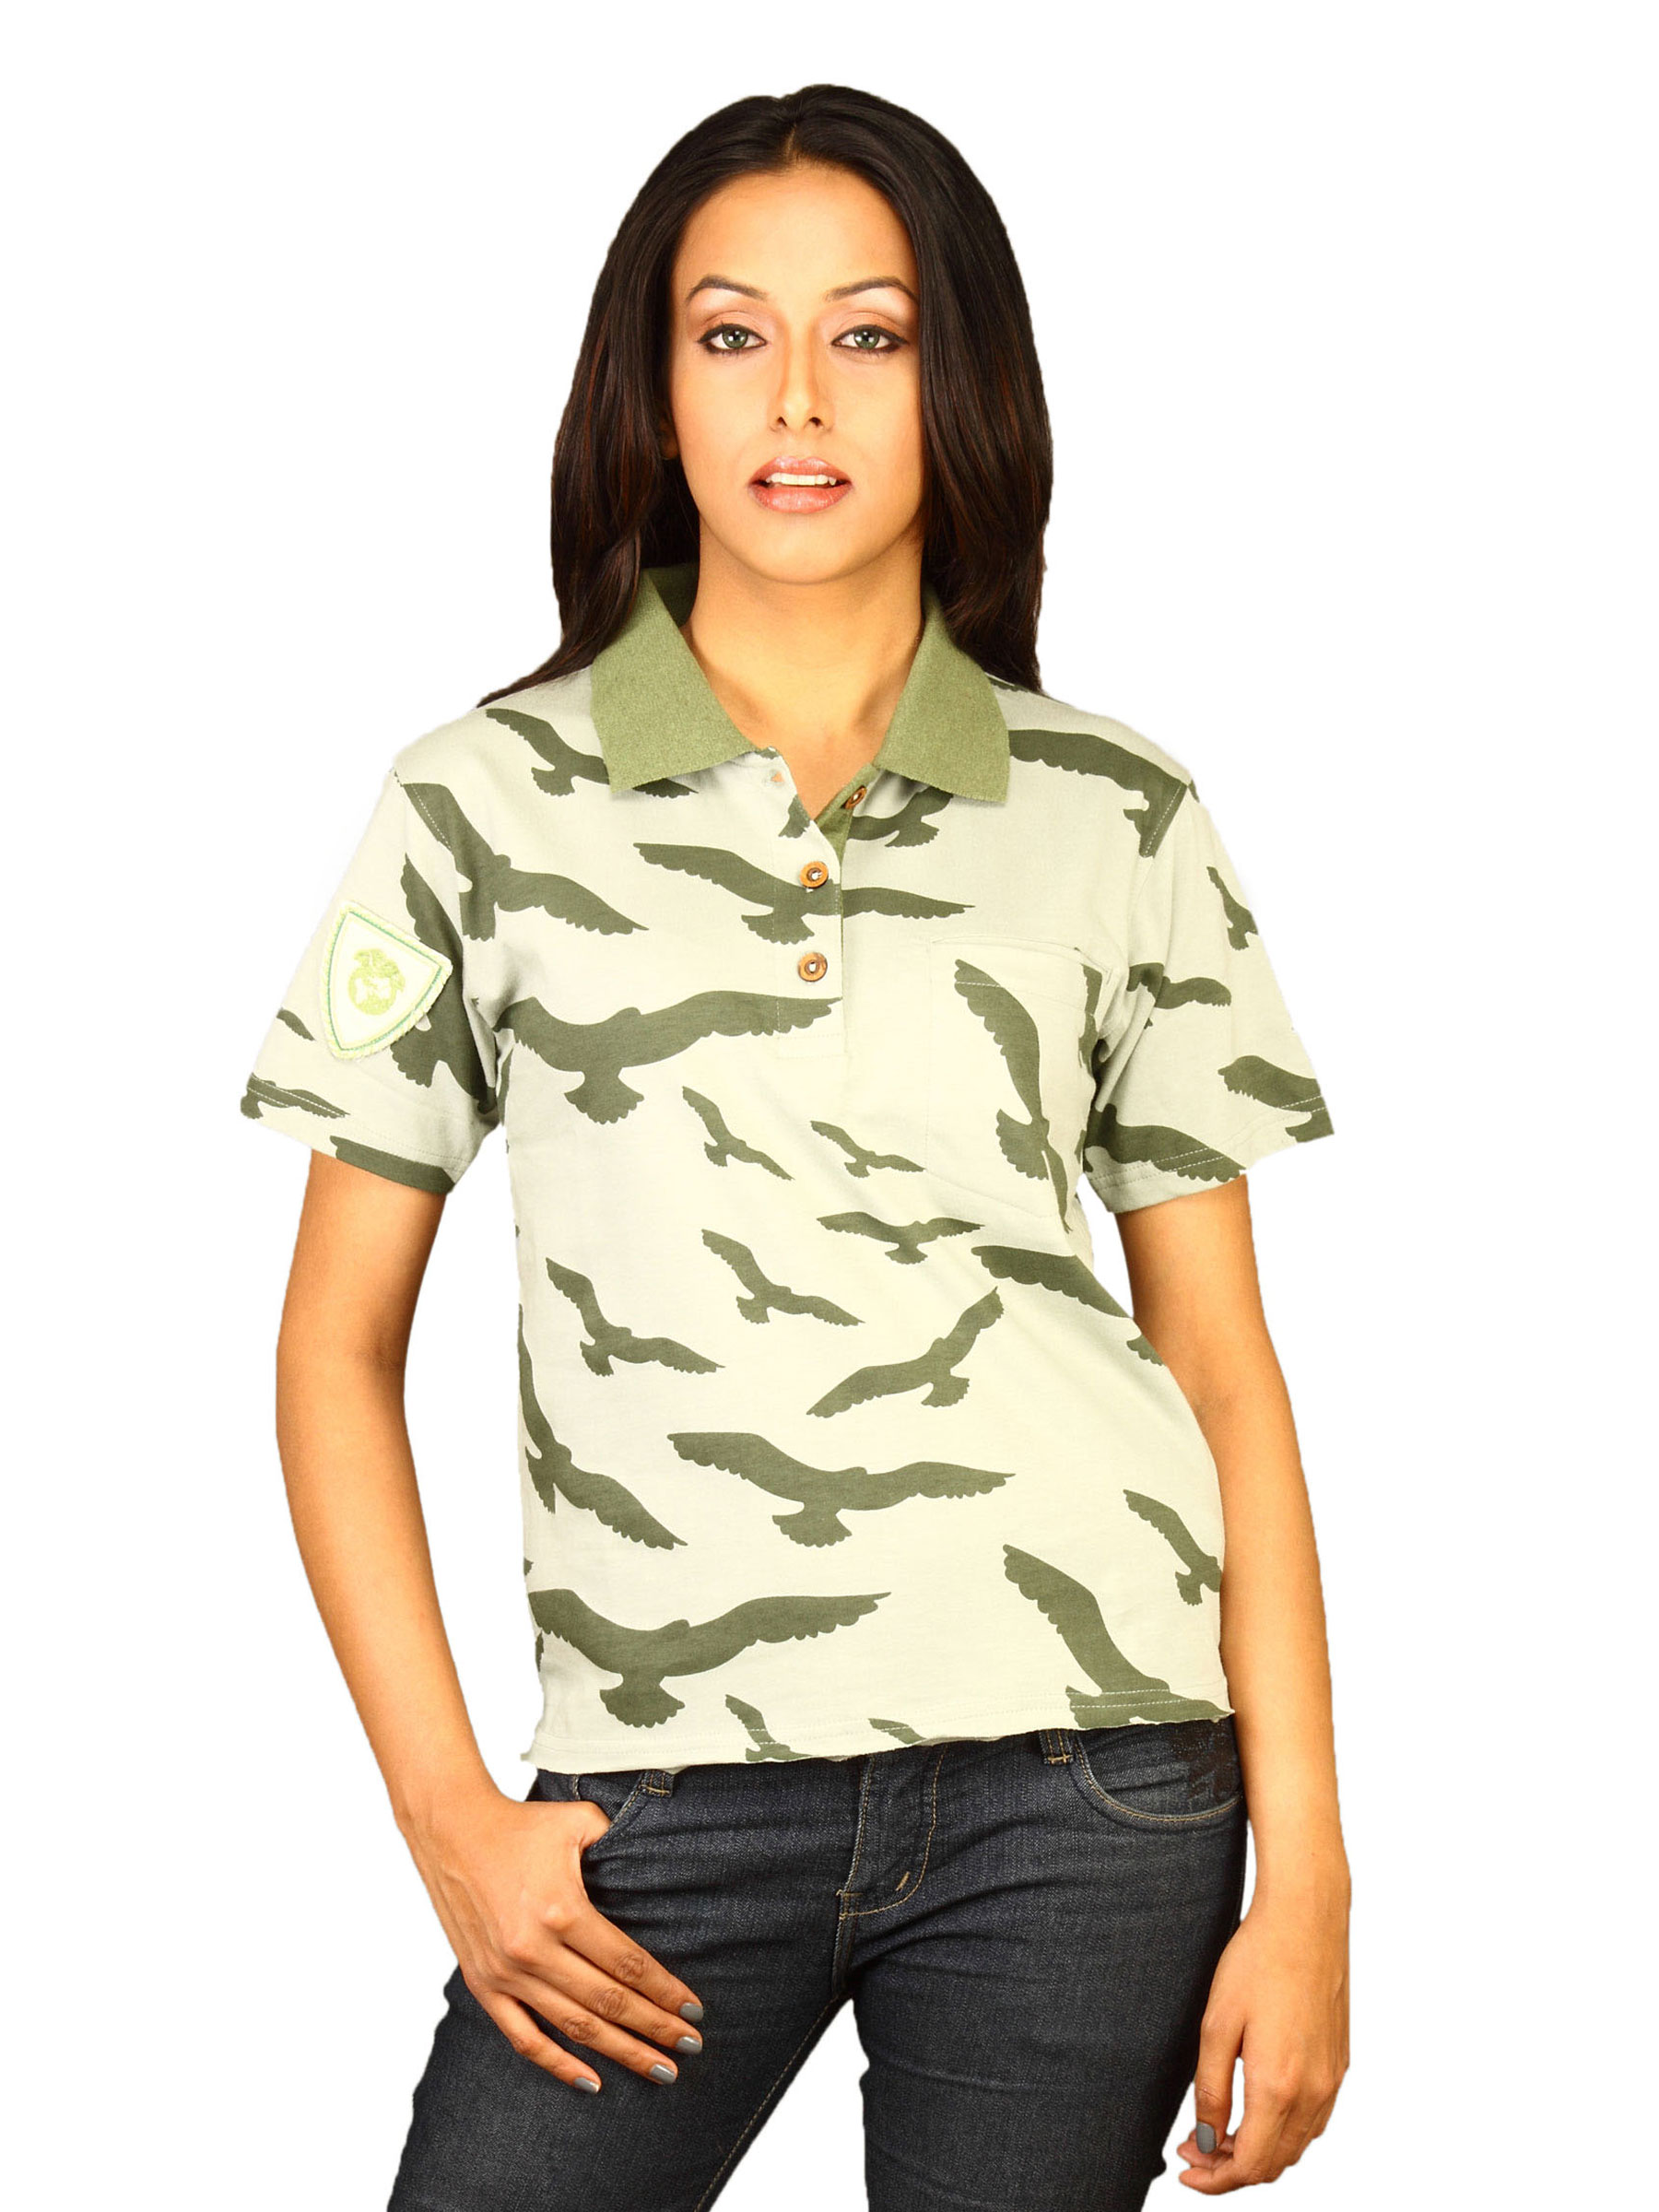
DUSG Women's Green Polo T-shirt
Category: Apparel / Topwear / Tshirts
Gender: Women
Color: Blue
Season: Fall 2010
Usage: Casual